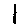
Label: 1